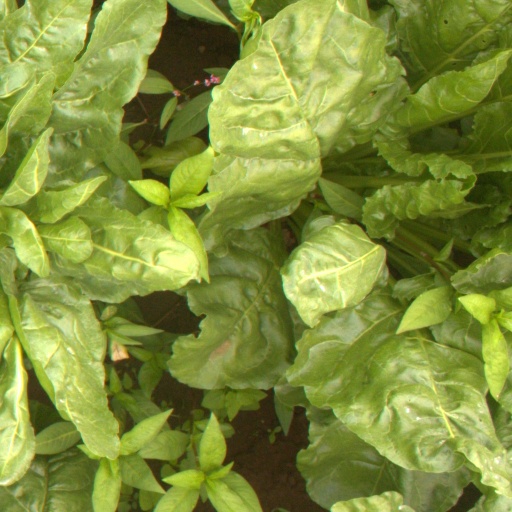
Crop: sugar beet